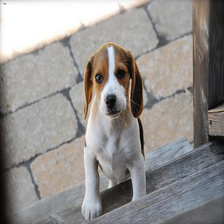
Species: dog
Breed: beagle